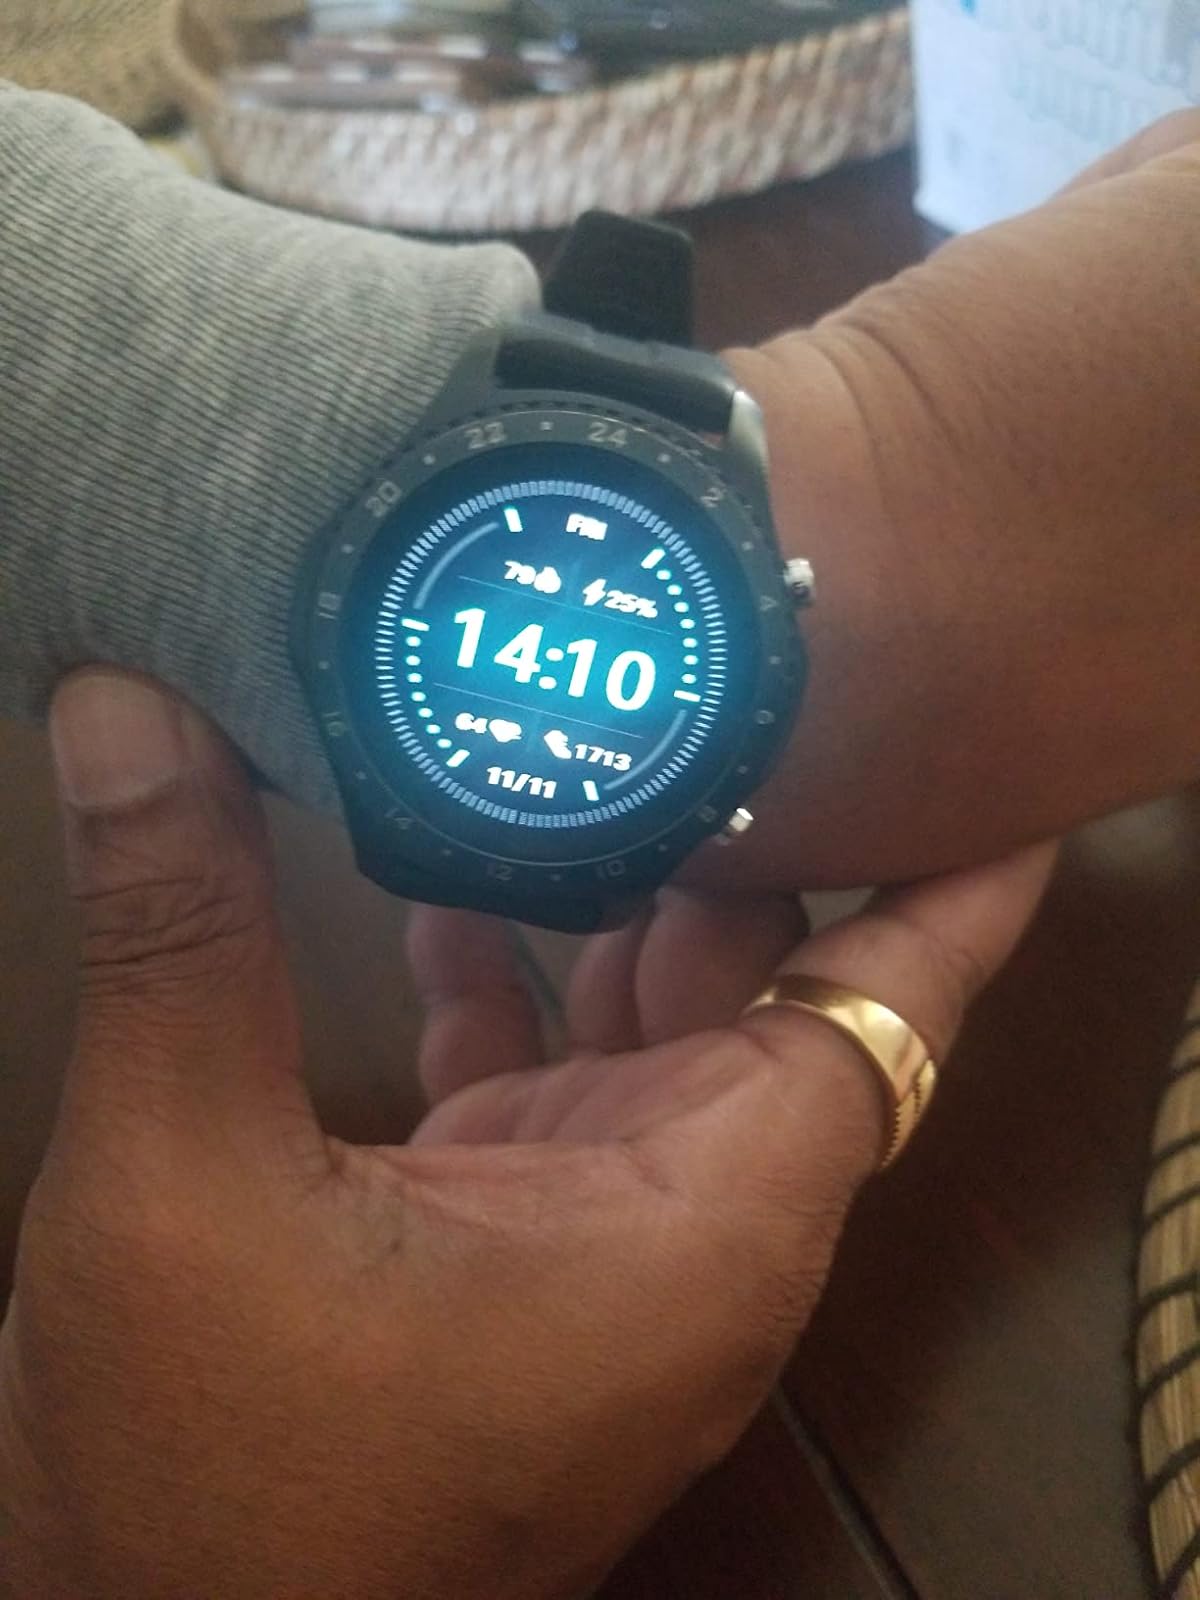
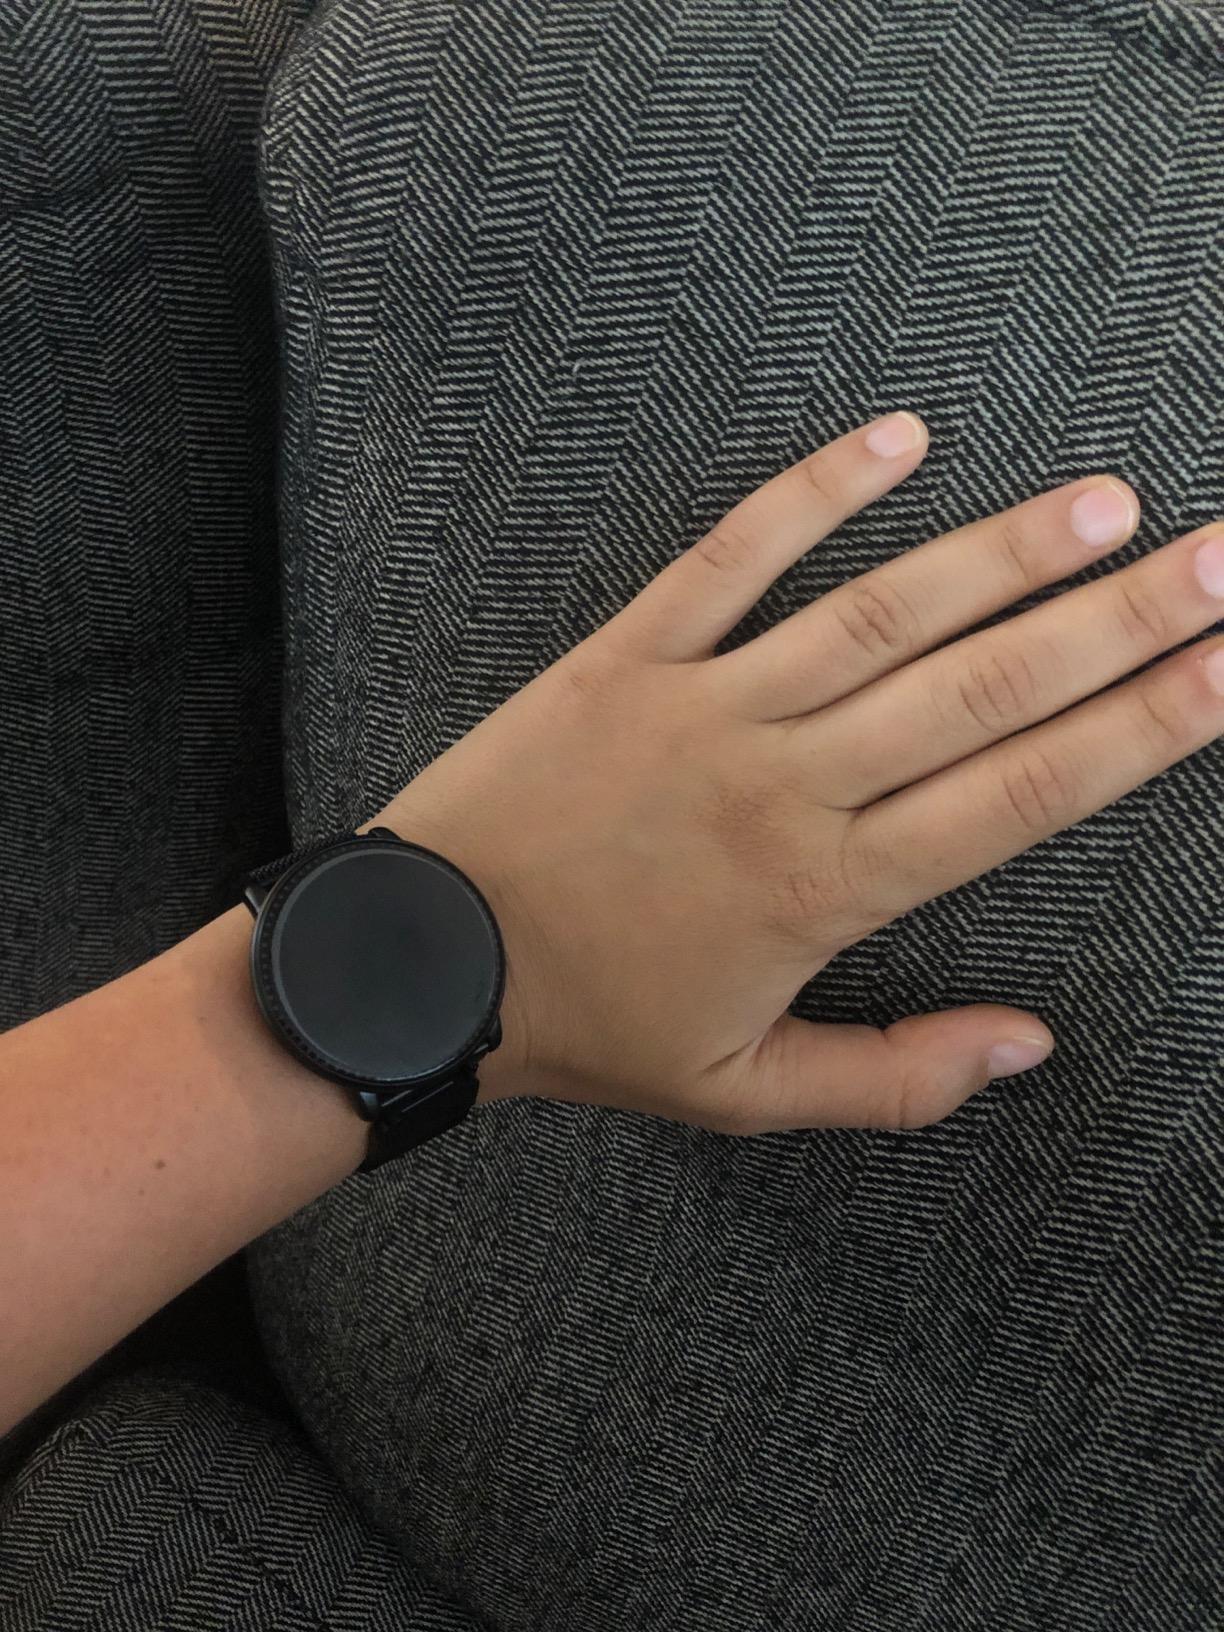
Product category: smartwatch
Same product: no